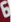
Number: 6